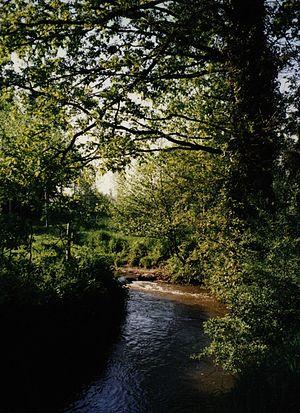
La Vaunoise est un petit cours d'eau de France en région Bretagne et coulant à l'ouest de Rennes, en Ille-et-Vilaine, elle est un sous-affluent du fleuve côtier la Vilaine, se jetant dans le Meu.